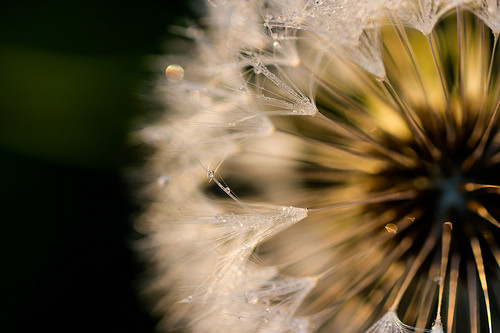
Flower: dandelion